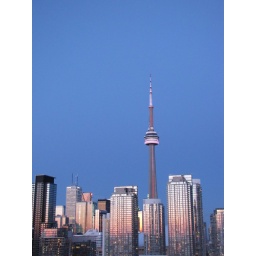
CN tower in pink sunset